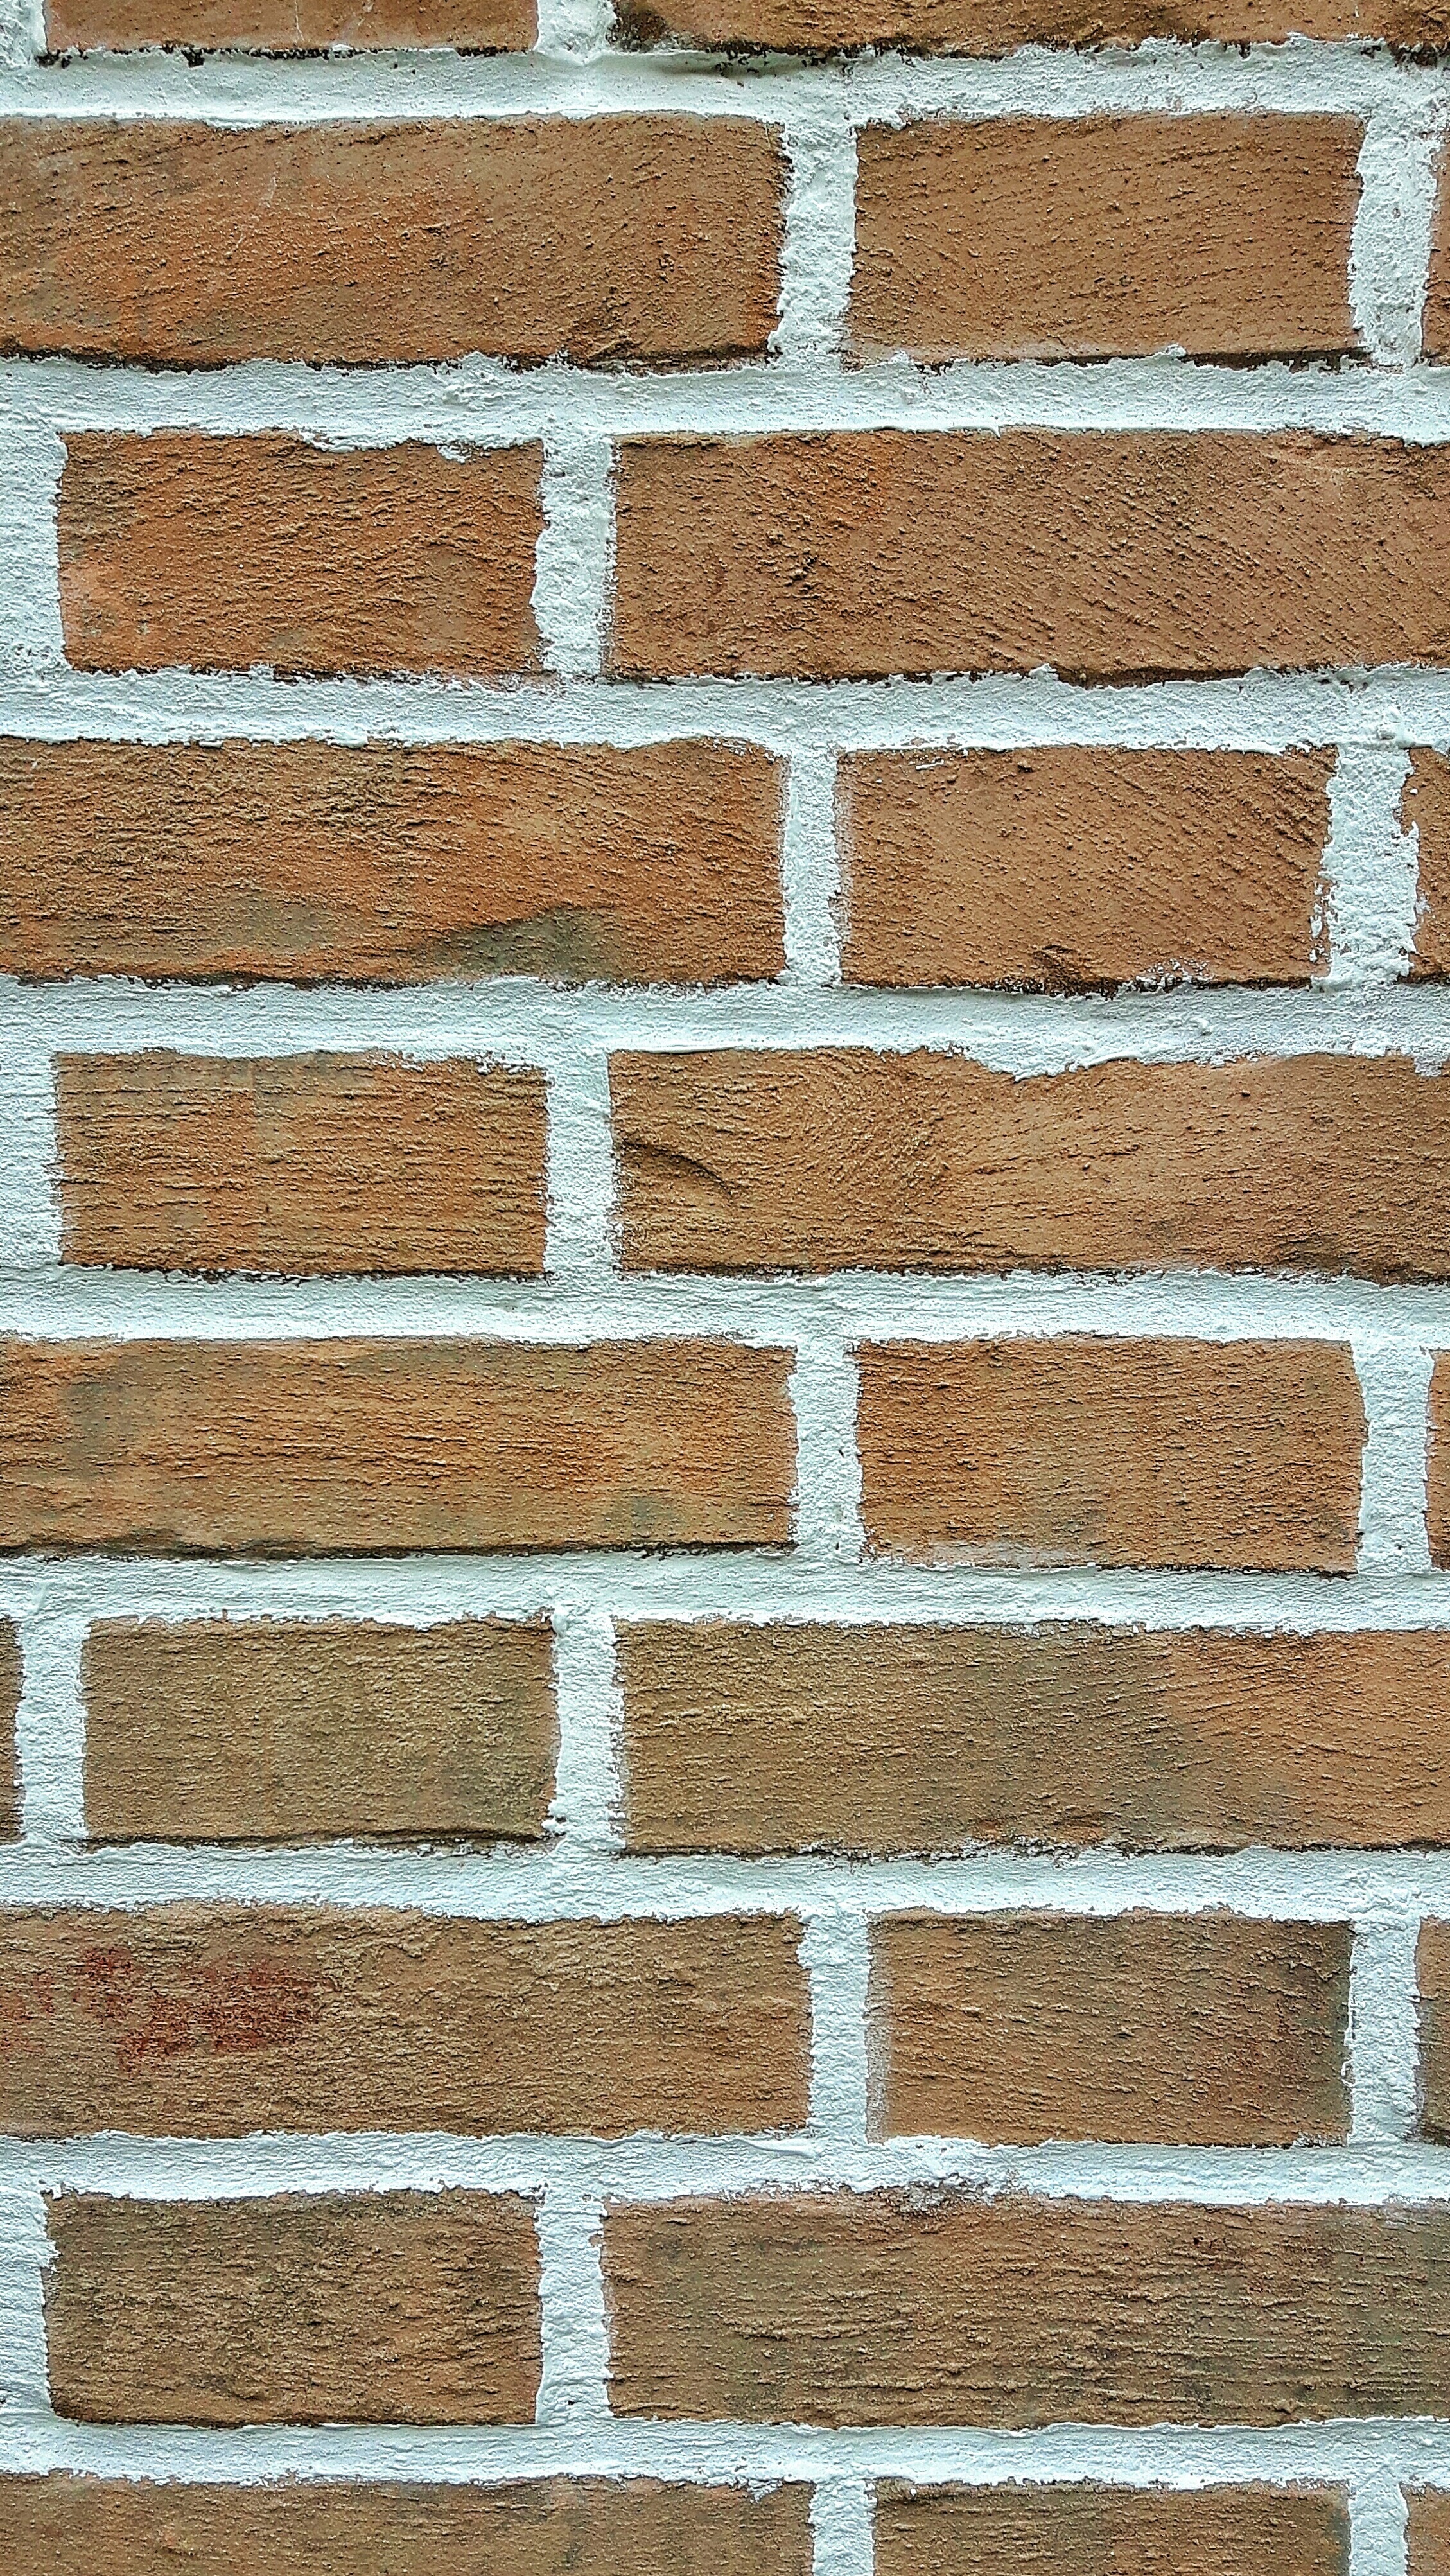
white, texture, floor, wall, stone, color, brick, material, bricks, brickwork, flooring